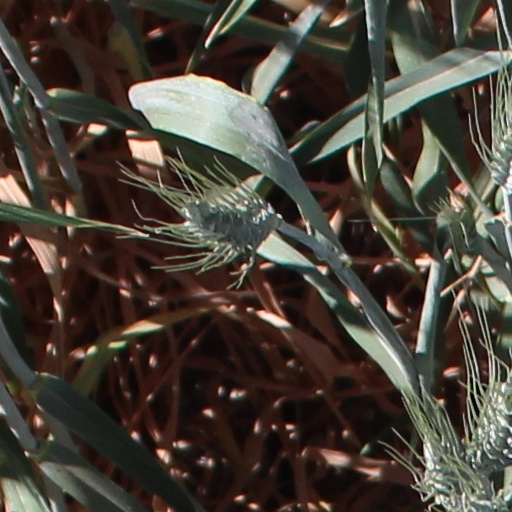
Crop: wheat